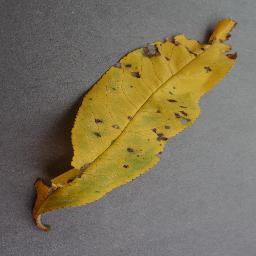
Label: Peach___Bacterial_spot